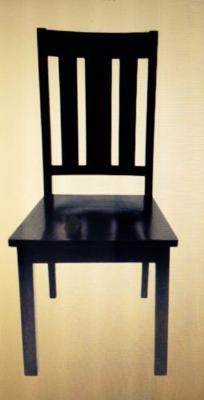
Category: chair